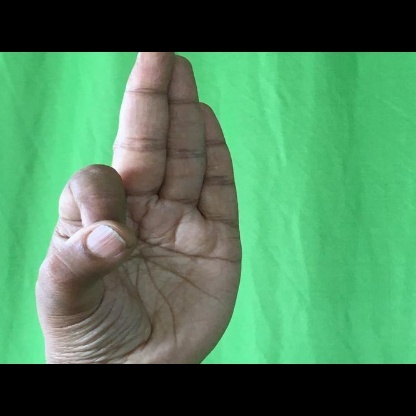
Mudra: Aralam